Fred J. Balshofer

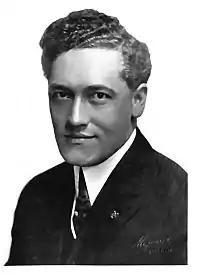
Who's Who in the Film World, 1914

Fred J. Balshofer (November 2, 1877 – June 21, 1969) was a pioneering silent film director, producer, screenwriter, and cinematographer in the United States.